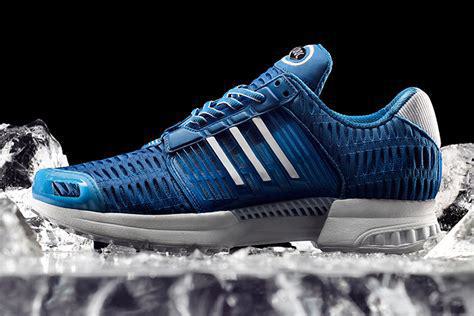
Brand: adidas
Model: Climacool